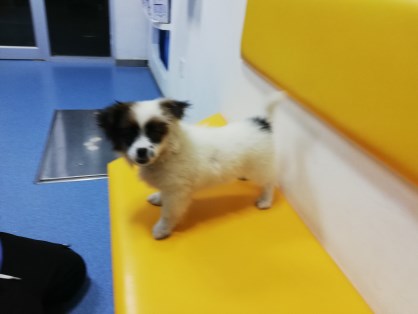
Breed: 806-n000129-papillon